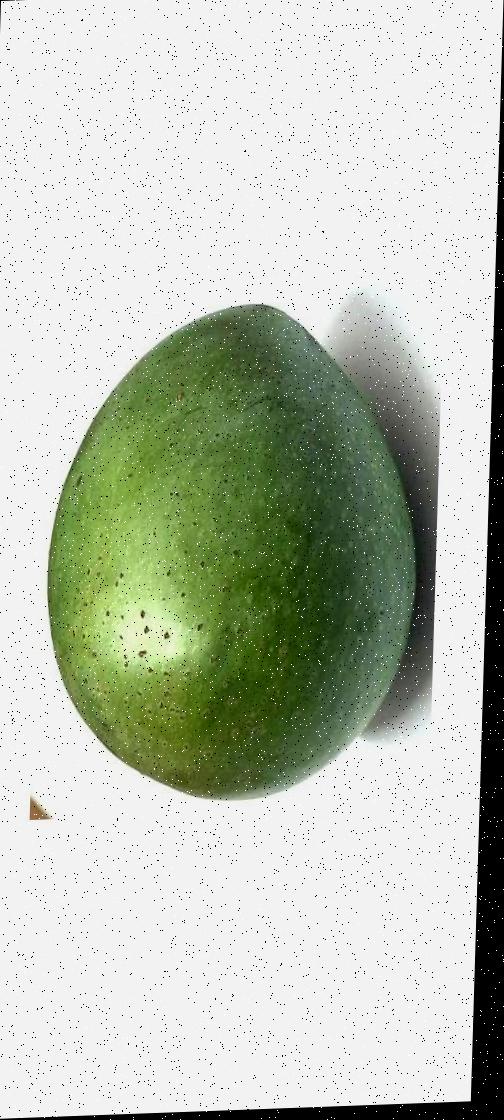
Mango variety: Ashshina Zhinuk